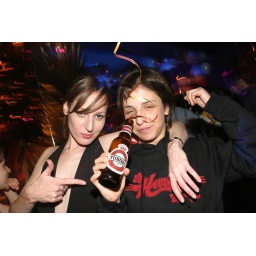
and we dress in black